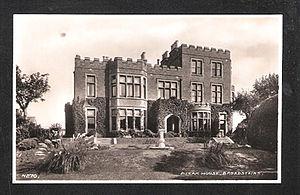
La Maison d'Âpre-Vent, en anglais Bleak House, est le neuvième roman publié par Charles Dickens, d'abord en vingt feuilletons entre mars 1852 et septembre 1853, puis en un volume en 1853.
La Maison d'Âpre-Vent, publié par Charles Dickens entre mars 1852 et septembre 1853, puis en un volume cette même année, contient nombre d'aspects qu'il est possible de mettre directement en relation avec certains événements de la vie du romancier.